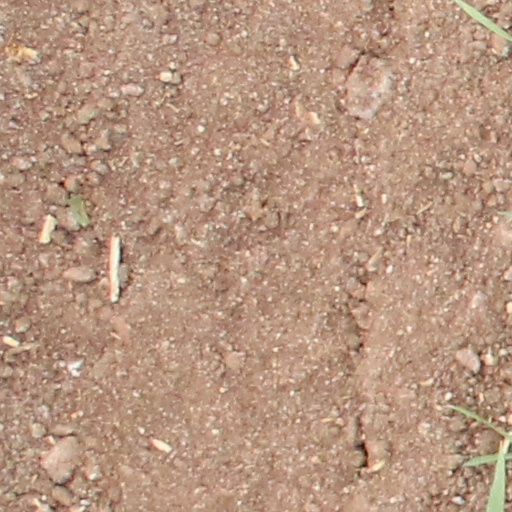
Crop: wheat